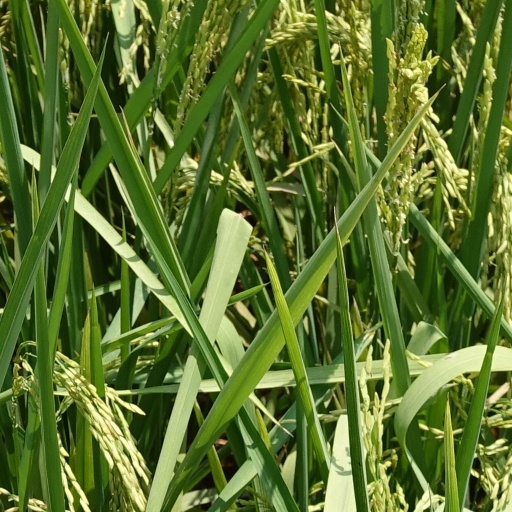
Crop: rice